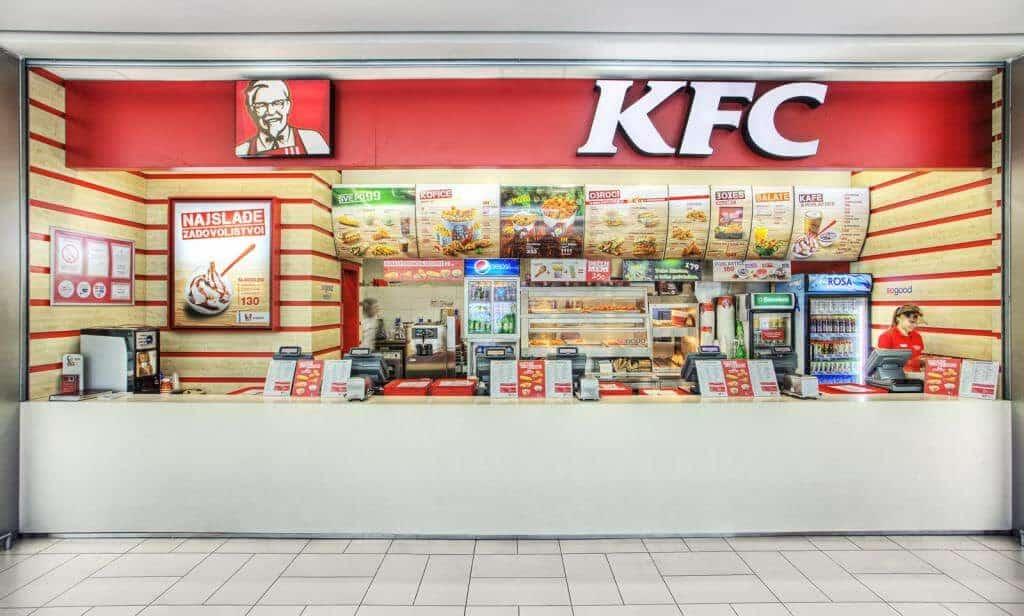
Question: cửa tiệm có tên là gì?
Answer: cửa tiệm có tên là kfc